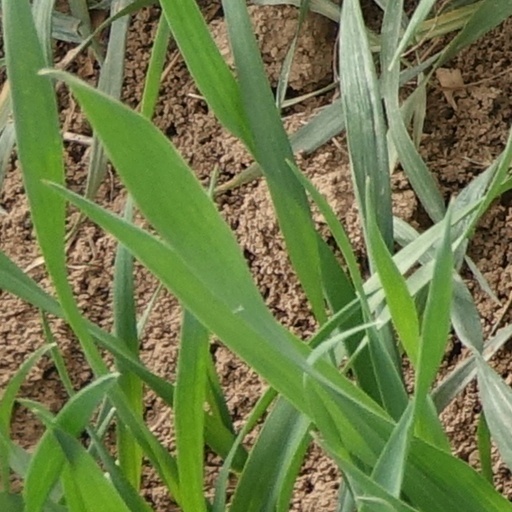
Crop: wheat